Inline skating

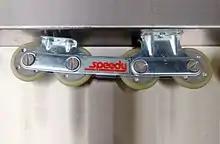
SKF-Speedy, 1978

An inline skate appeared in a Paris patent in 1819, but were overtaken in popularity by quad skates.